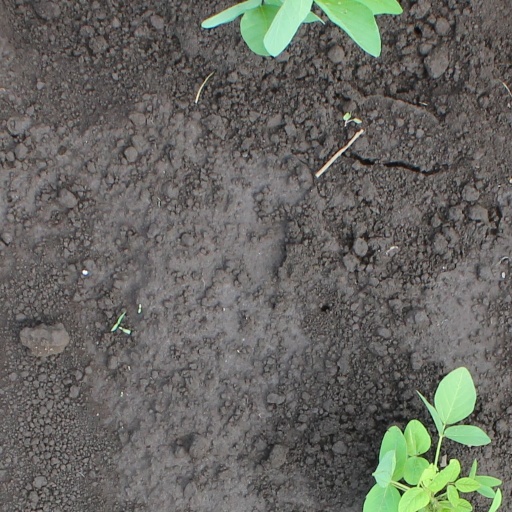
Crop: soybean